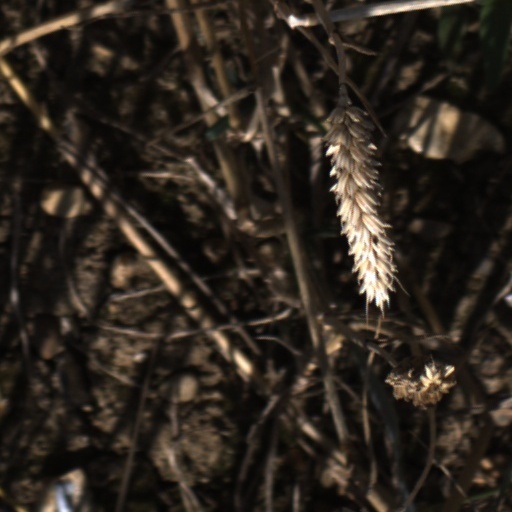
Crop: wheat